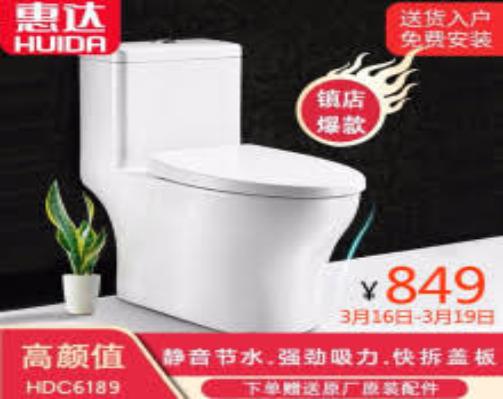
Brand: huida
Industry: Necessities